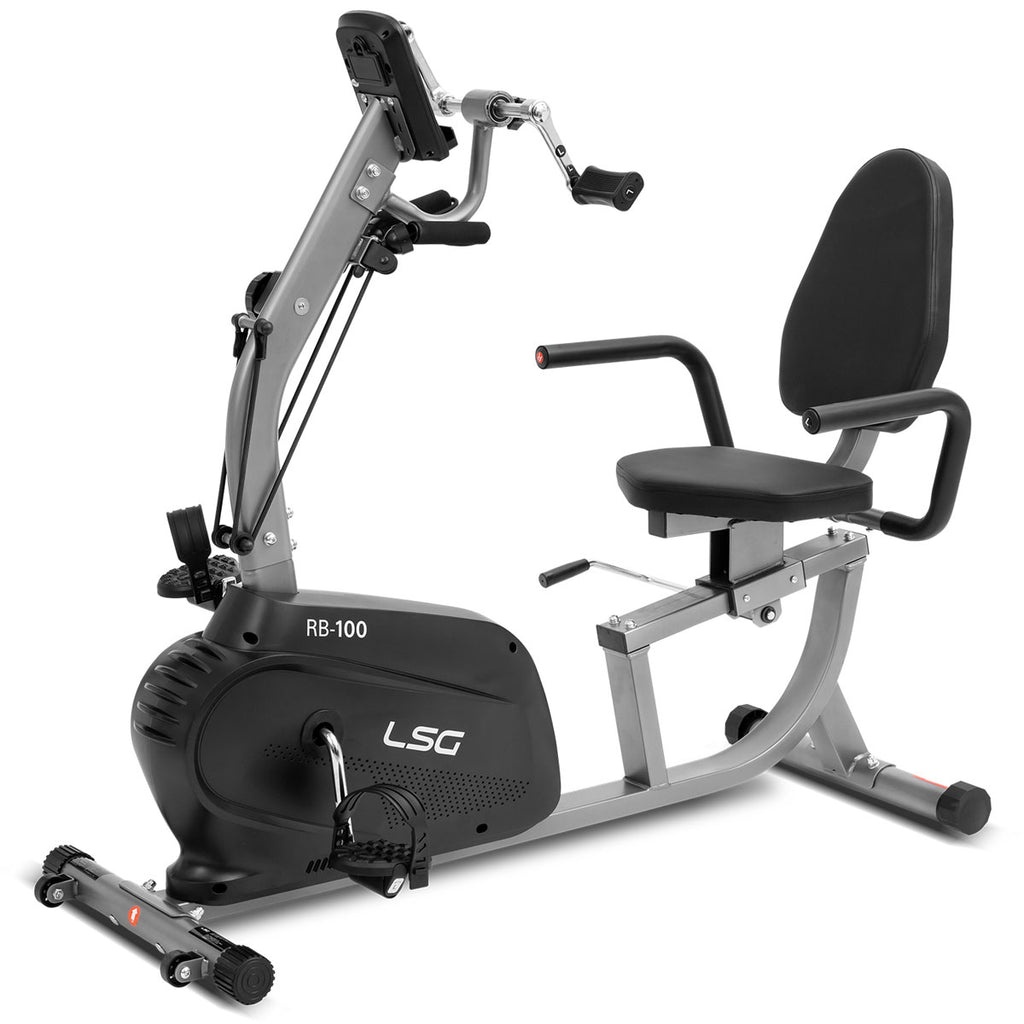
LSG RB-100 Recumbent Bike
Coupled with a Belt Drivetrain, Magnetic Flywheels offer a much more smooth and consistent resistance level than the standard Mechanical resistance. General Tension: 1 to 8 Levels of Resistance Magnetic Resistance Flywheel: Heavy Duty Cast Iron Magnetic Flywheel Drive Train: Belt Drivetrain Seat: Comfort Design Computer: LCD Screen, Shows Time, Speed, Scan, Distance, Calories Pedals: Standard Pedals with Foot Strap Crank: 1-Piece Steel Crank Features Transportation wheels Technical Assembly Required: This product comes partially assembled in a box with assembly instructions included. Frame: Tubular Steel Dimensions and Weight Occupancy Size: 120cm x 63cm x 103cm (L x W x H) Maximum User Weight: 120kg Net Weight: 28kg Warranty Information: 12 Months Parts replacement warranty
Brand: Shopperslane
Category: Sporting Goods > Fitness & General Exercise Equipment > Cardio > Cardio Machines > Exercise Bikes > Recumbent Exercise Bikes